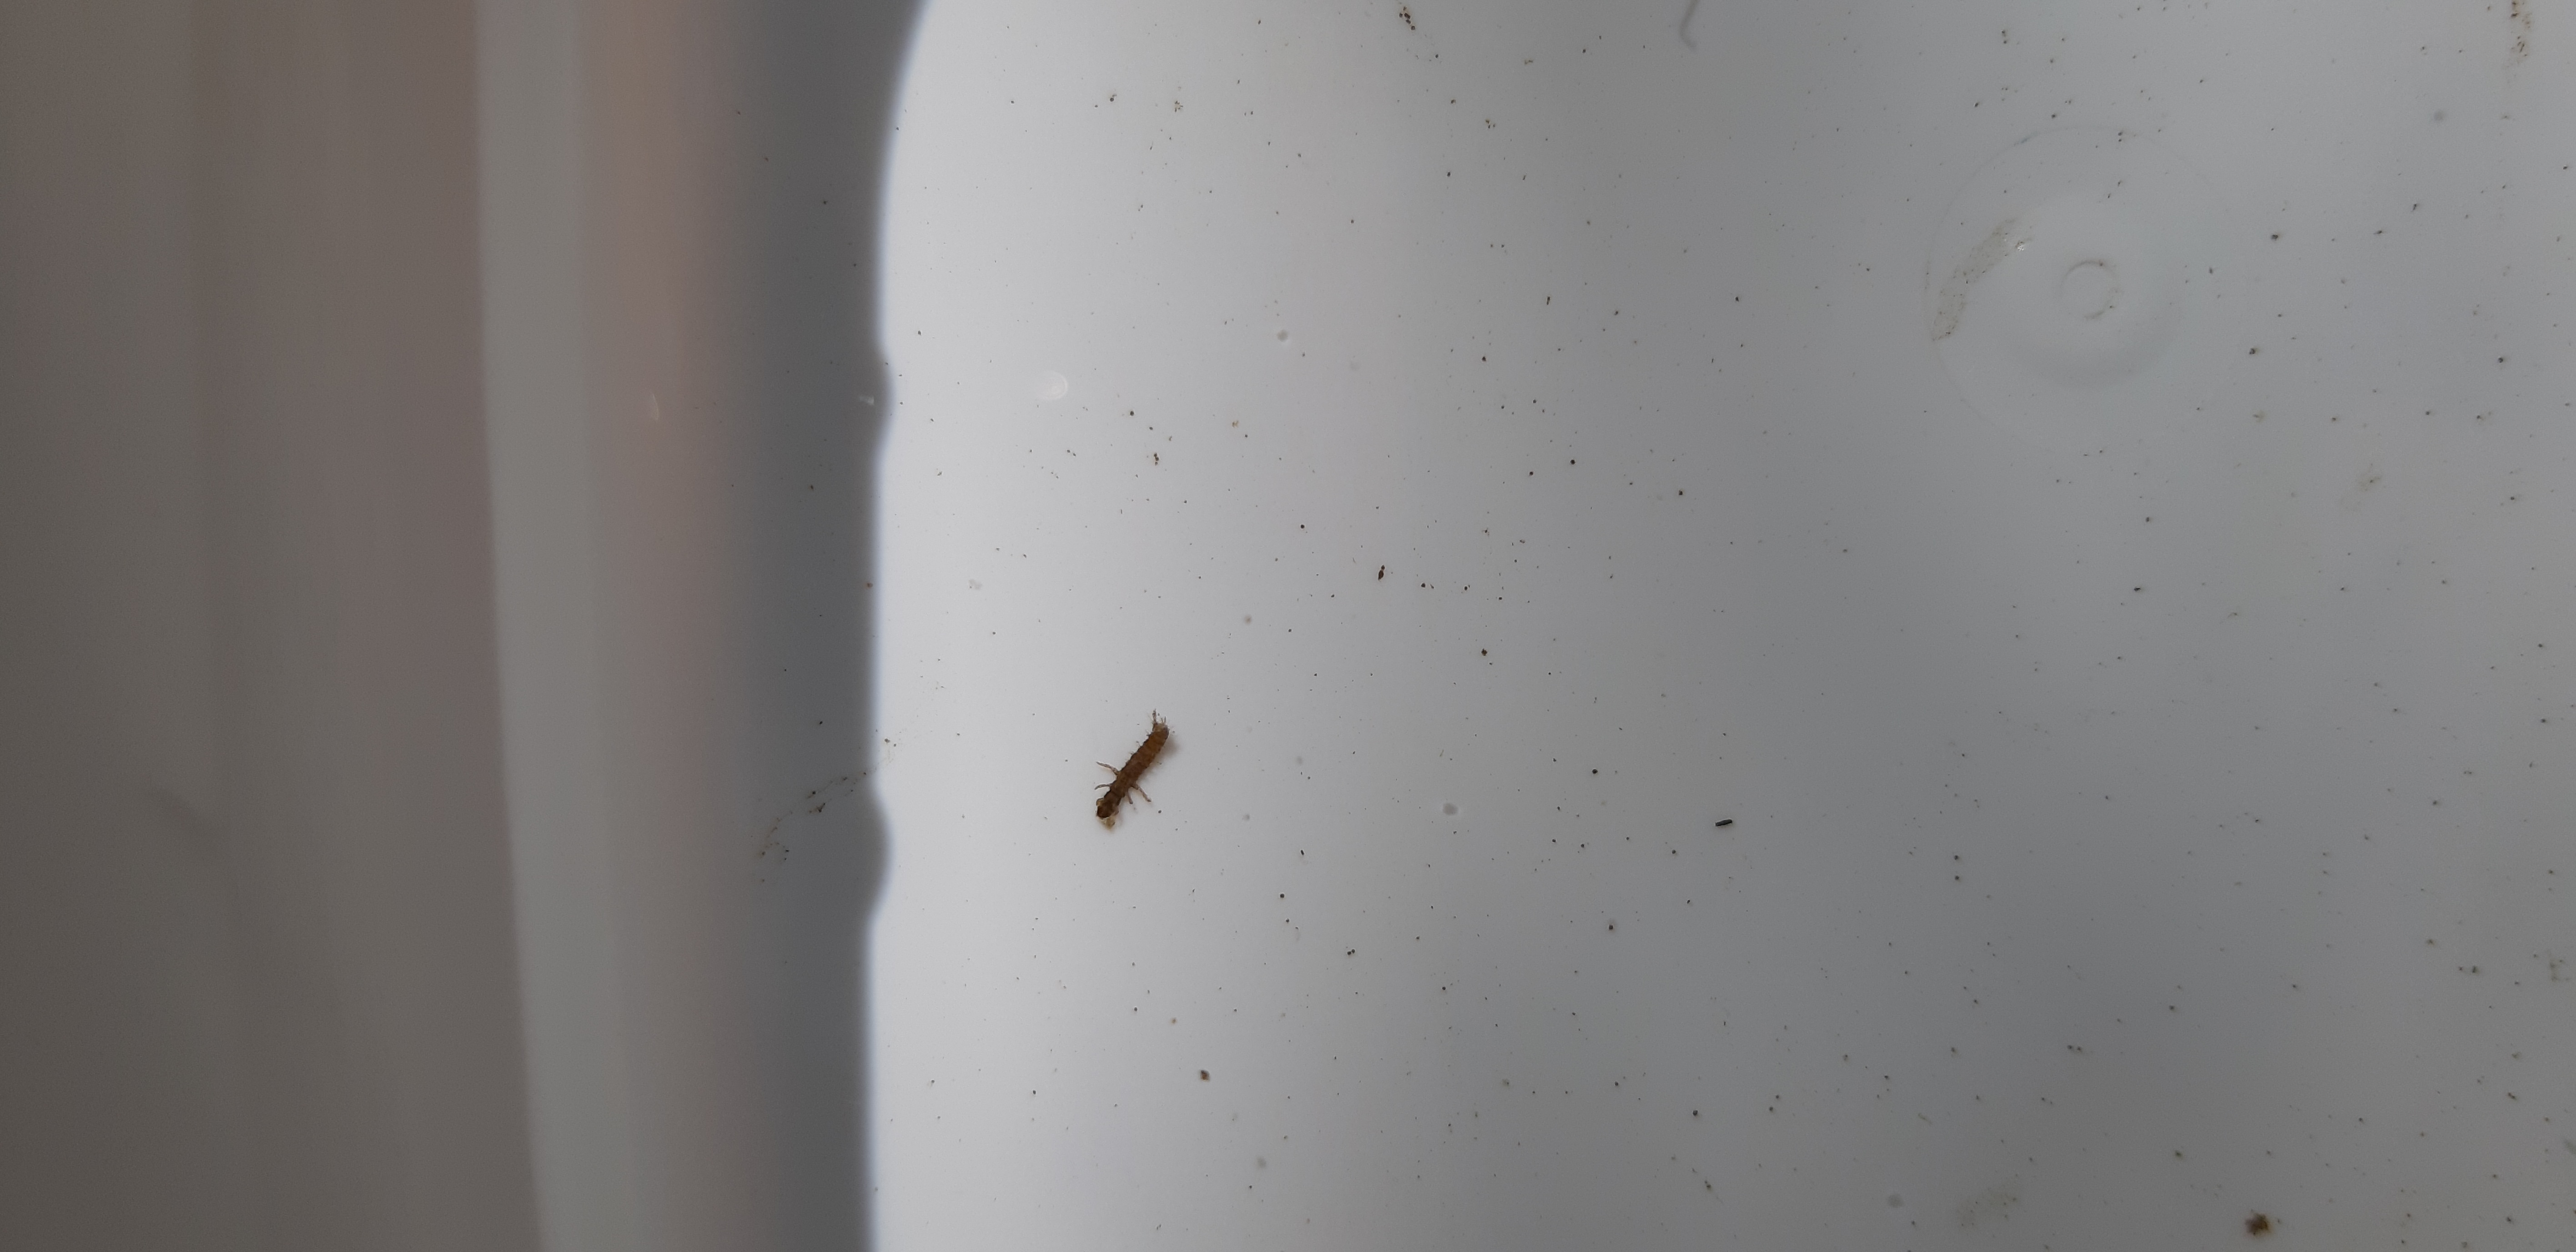
Macroinvertebrate group: caddisflies